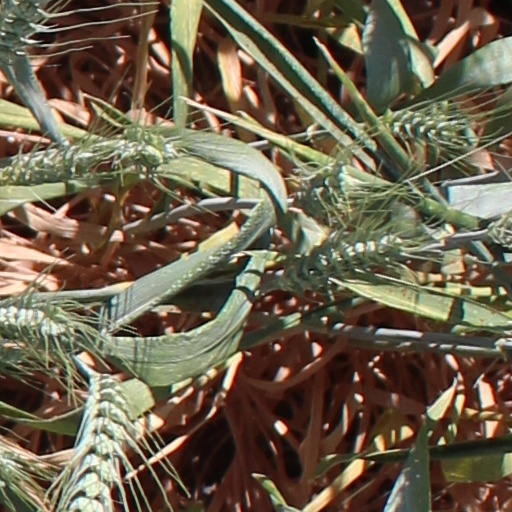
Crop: wheat